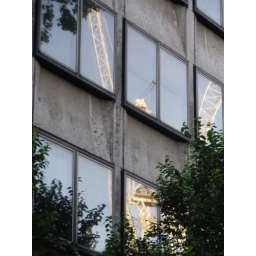
Crane reflected in office window